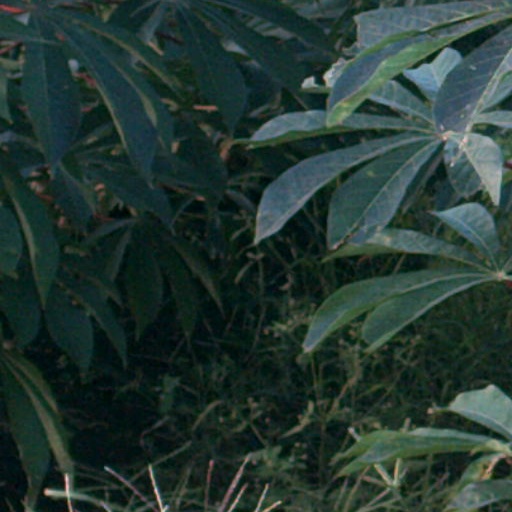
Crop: cassava